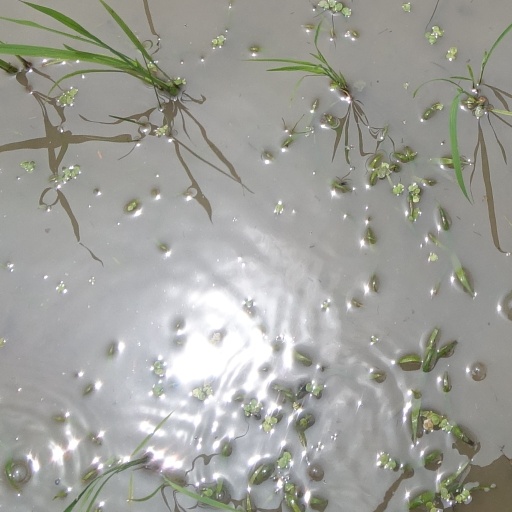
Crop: rice